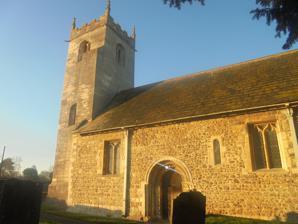
Building: All Saints' Church, Long Marston
Country: United Kingdom
Year built: 1400
The church, from the south, in 2019 All Saints' Church is the parish church of Long Marston , a village in the Harrogate district of North Yorkshire , in England. A chapel was built at the location in the Norman period, but by 1400 both it and the parish church, near Angram , were in ruins.  In 1400, permission was granted to build a new church on the site, using materials from the church at Angram.  A tower was added in the 15th century. The church was restored in 1810, when new pews were installed, and again restored in 1869.  It was Grade I listed in 1966. From 1598, the rector at the church was Thomas Morton , who later became a bishop. In 1726, Edward Wolfe and Henrietta Thompson were married at the church. The church, from the north, in 2019 The church is built of cobbles, with a limestone plinth and quoins .  The nave is of four bays, with a north aisle and a transept chapel, which was added in 1869, while the chancel is of two bays.  The tower is at the west end, including the west window and supporting a clock and decoration including gargoyles .  The main entrance is in the south wall and is through a reused 12th-century doorway, and there are also two early round-headed windows in the chancel.  Most of the other windows are in the Perpendicular style , while the east window was designed in 1880 by Hardman & Co. Inside the church, there is a monument of 1602 to Jacob Thwaites, and a stone block with a hollow which was formerly either a cross base or a font.  The pulpit and altar date from the late 19th century. References ^ a b "Parish records of Long Marston" . Archives Hub . Jisc . ^ Lewis, Samuel (1848). A Topographical Dictionary of England . London . ^ a b c d Historic England . "Church of All Saints (1150327)" . National Heritage List for England . 53°57′02″N 1°13′54″W / 53.95062°N 1.23173°W / 53.95062; -1.23173 v t e Churches in the Deanery of New Ainsty Benefice of Acaster Malbis Holy Trinity, Acaster Malbis Benefice of Appleton Roebuck with Acaster Selby St John, Acaster Selby All Saints, Appleton Roebuck Benefice of Askham Bryan St Nicholas, Askham Bryan Benefice of Bishopthorpe St Andrew, Bishopthorpe Benefice of Bolton Percy All Saints, Bolton Percy St Paul, Colton Benefice of Bramham All Saints, Bramham All Saints, Thorp Arch St Mary, Boston Spa St Peter, Walton Benefice of Clifford St Luke, Clifford Benefice of Copmanthorpe St Giles, Copmanthorpe Benefice of Marston Moor All Saints, Long Marston All Saints, Rufforth Epiphany, Tockwith St James, Bilbrough St Mary, Askham Richard Benefice of Rural Ainsty All Saints, Moor Monkton All Saints, Wighill St Helen, Bilton-in-Ainsty St John the Baptist, Healaugh St John the Baptist, Hessay Benefice of Tadcaster St Andrew, Newton Kyme St John the Baptist, Kirkby Wharfe St Mary, Church Fenton St Mary, Tadcaster